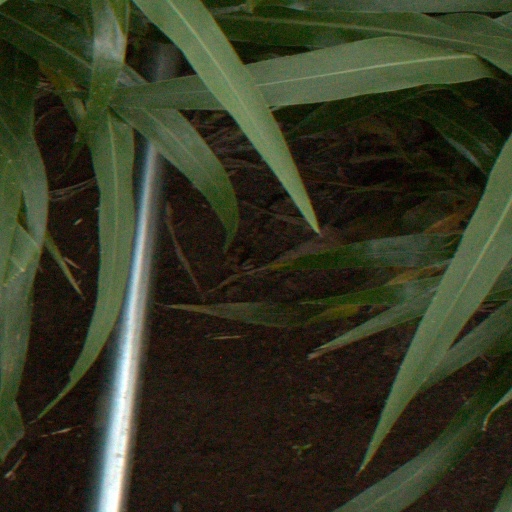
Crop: sorghum